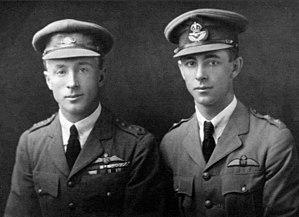
Ross Macpherson Smith est un aviateur australien. Lui et son frère Keith Macpherson Smith sont les premiers à relier l'Angleterre à l'Australie par avion en 1919.